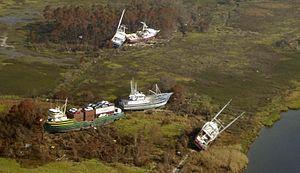
En Louisiane, un bayou est une étendue d'eau formée par les anciens bras et méandres du Mississippi. Les bayous s'étendent sur tout le sud de l'État louisianais, formant un réseau navigable de milliers de kilomètres de « boyaux ». Dans les bayous, un courant très lent, non perceptible, va vers la mer à marée basse et vers l'amont à marée haute.